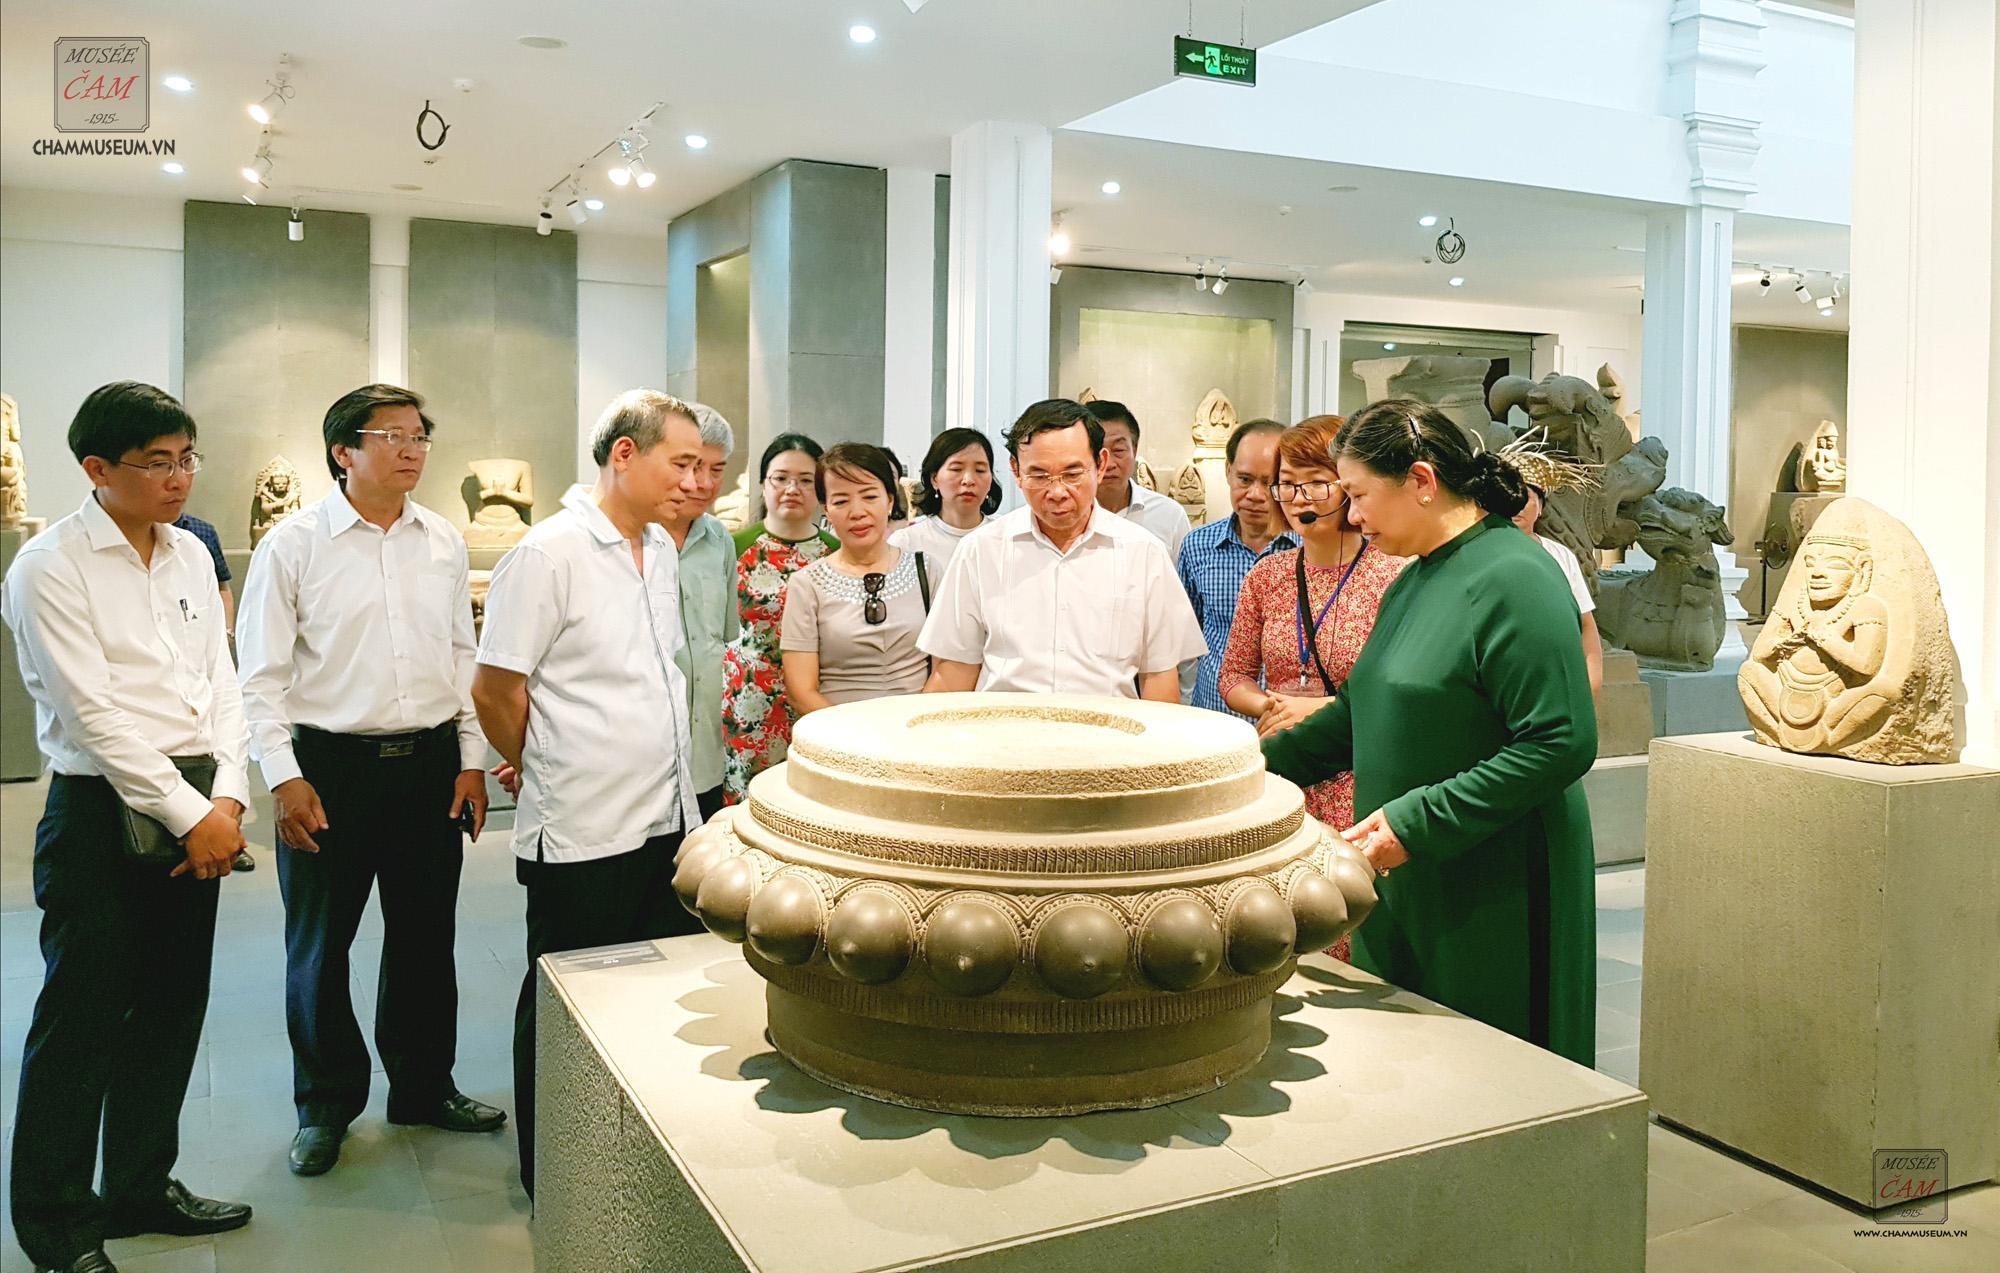
có một hiện vật xuất hiện ở trước mặt những người này